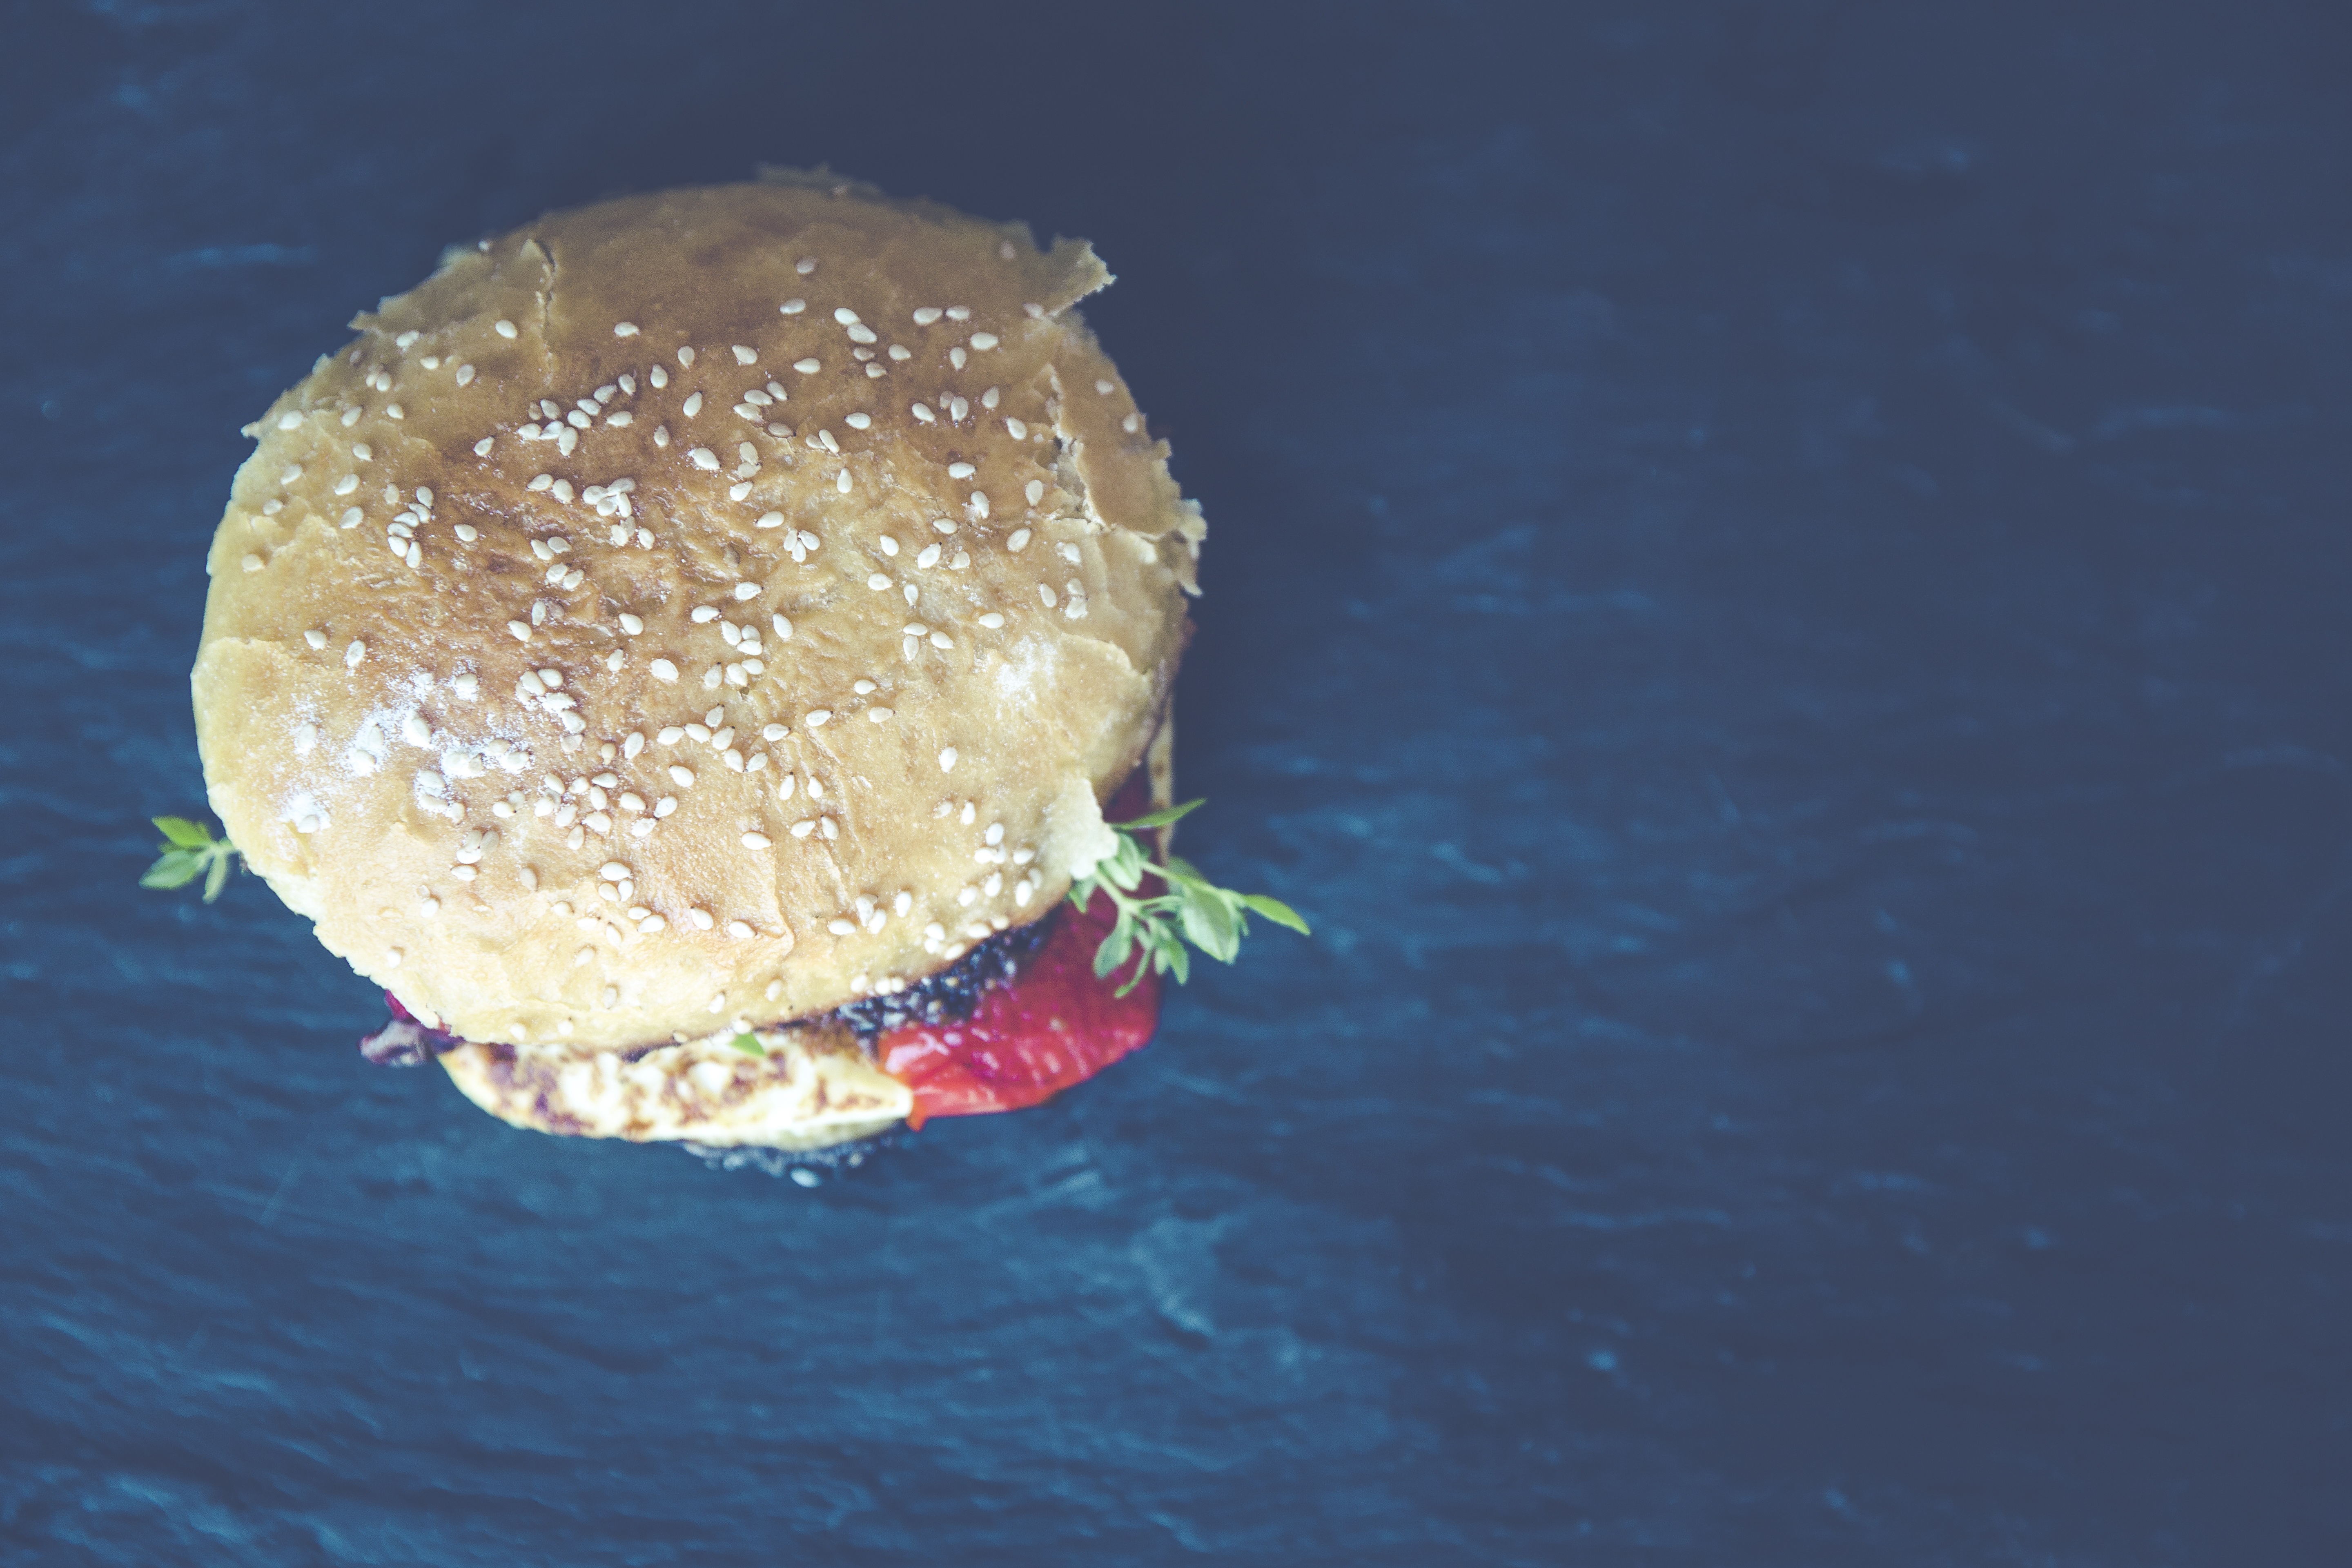
underwater, food, biology, fish, healthy, snack, eat, fast food, delicious, hamburger, burger, coral, invertebrate, tasty, roll, vegan, vegetarian, thyme, treat, paprika, eggplant, sesame, baked goods, nutritious, junk food, feta cheese, meatball, marine biology